Vayishlach

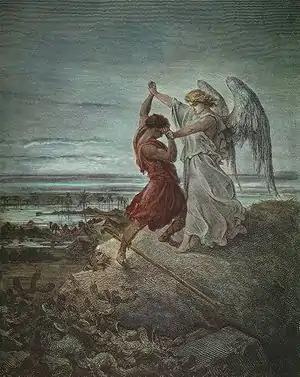
"Jacob Wrestling with the Angel" (1855 illustration by Gustave Doré)

In traditional Sabbath Torah reading, the parashah is divided into seven readings, or , "aliyot". In the Masoretic Text of the Tanakh (Hebrew Bible), Parashat Vayishlach has six "open portion" divisions (roughly equivalent to a paragraph, often abbreviated with the Hebrew letter ("peh")). The first open portion is further subdivided by two "closed portion" divisions (abbreviated with the Hebrew letter ("samekh")). The first open portion spans the first four readings and part of the fifth reading. The two closed portion divisions occur in the fourth reading. The second and third open portions divide the fifth reading and extend into the sixth. The fourth and fifth open portions divide the sixth reading and extend into the seventh. The fifth and sixth open portion divisions divide the seventh reading.